St Giles House, Wimborne St Giles

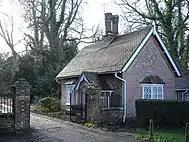

The 7th Earl was a prominent politician, social reformer and philanthropist. He was known as the reforming Lord Shaftesbury in the 19th century, who fought for the abolition of slavery. His eldest son, the 8th Earl, sat as Member of Parliament for Kingston upon Hull and Cricklade. He was succeeded by his son, the 9th Earl, who was the Lord Mayor of Belfast, Lord Lieutenant of Belfast, County Antrim and Dorset and Lord Steward of the Household. On his death, the titles passed to his grandson, the 10th Earl, the son of Major Lord Ashley.